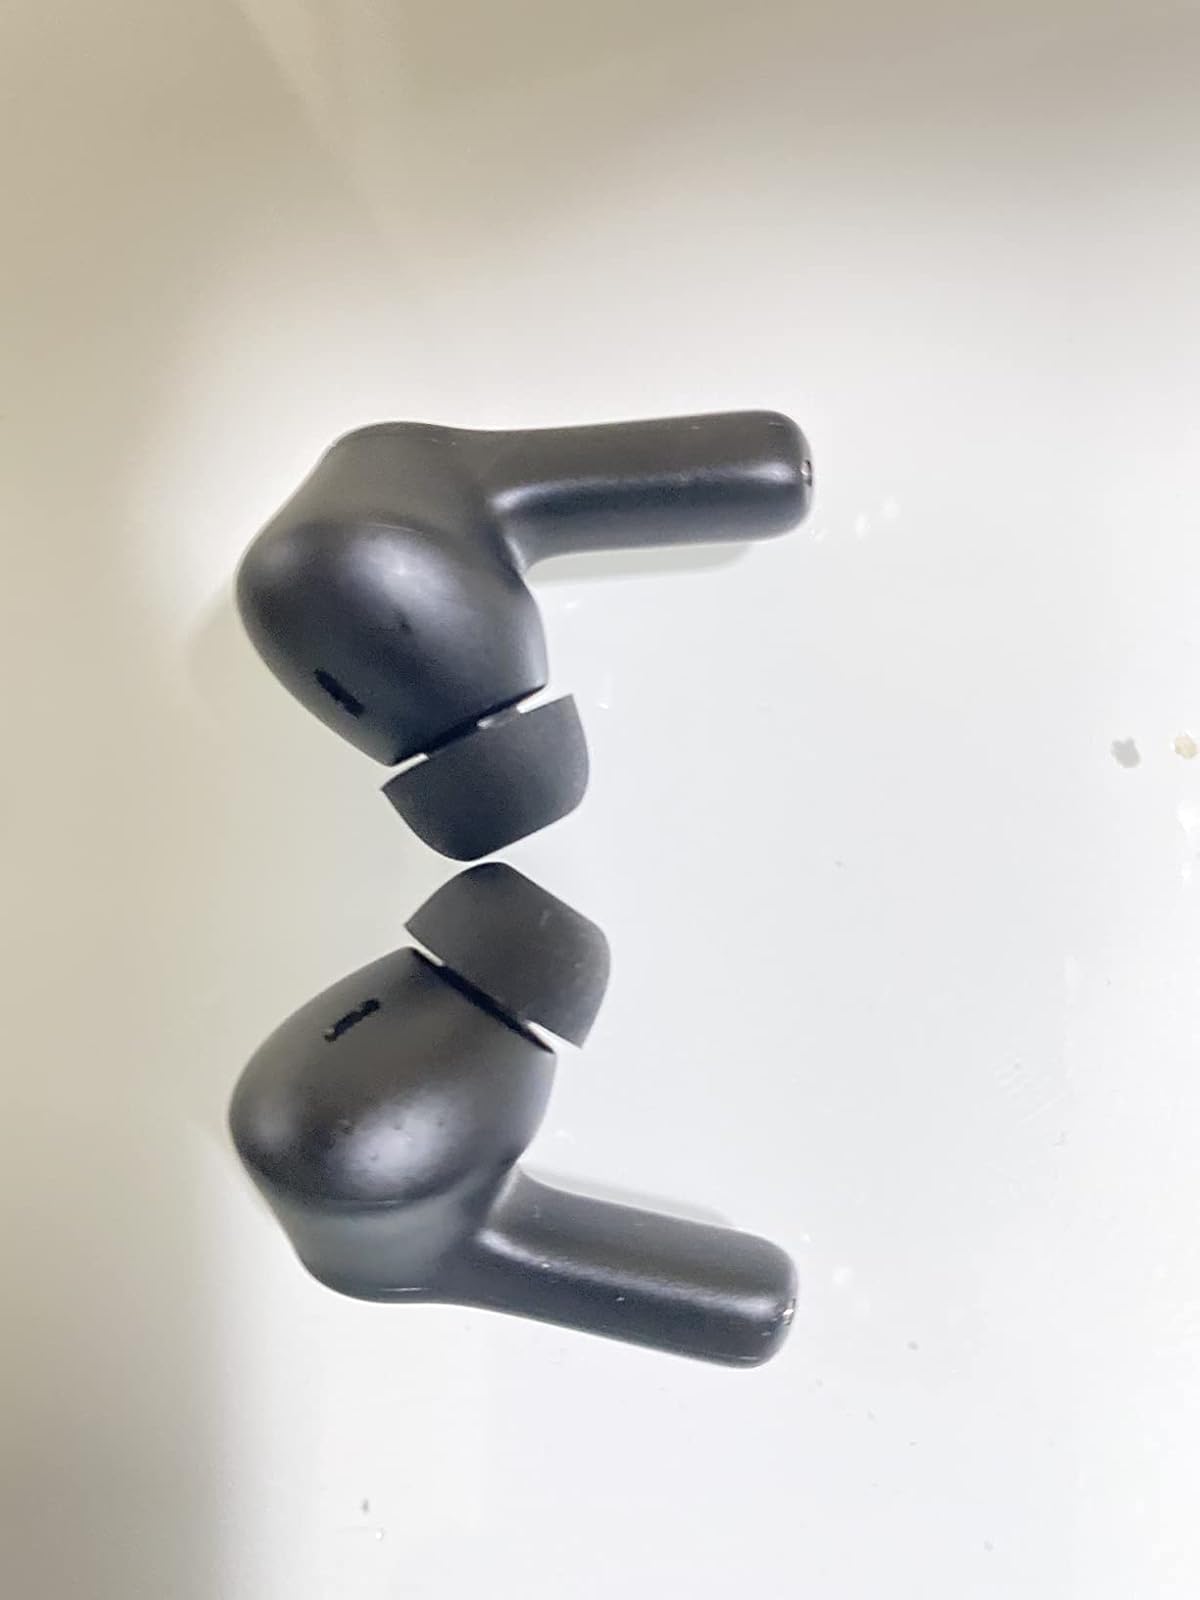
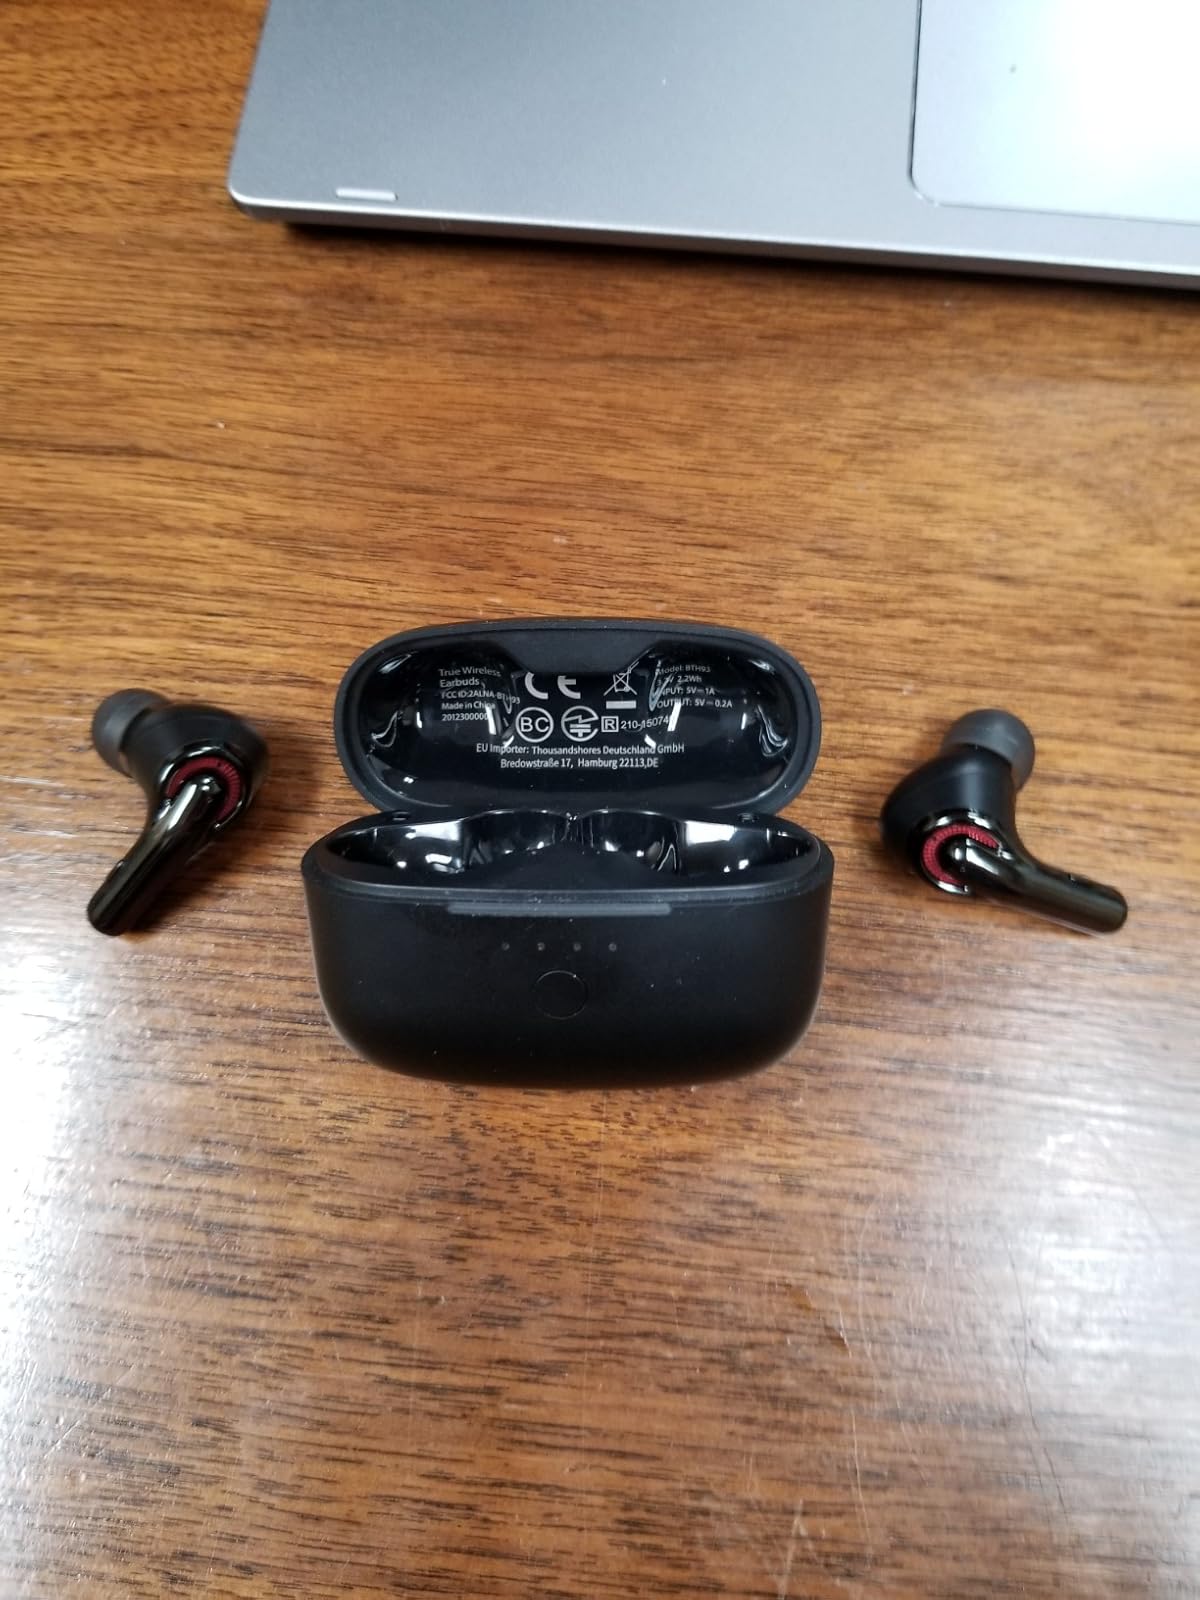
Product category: earbuds
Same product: no